First Presbyterian Church of Newtown

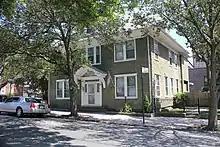
Manse, as seen from Seabury Street

The manse, which dates from 1907, is a nine-room, -story L-shaped house along Seabury Street to the southwest, near the corner with 54th Avenue. It serves as the pastor's residence. As originally built, the manse had a main entrance with Ionic-style pilasters and a portico with a pediment. A porch with columns ran around the manse, and there was a keystone above the rounded dormer window on the main facade. The porch was removed sometime between 1923 and 1925. The facade is clad with green wooden siding with several windows on all four sides; the northeast and southwest elevations contain double- and triple-width windows, while the northwest and southeast elevations contain only single-width windows. The northeast elevation contains a small foyer. It is topped by a hip roof, with a brick chimney above the center and a dormer window projecting above the second floor on the southwest and southeast sides.